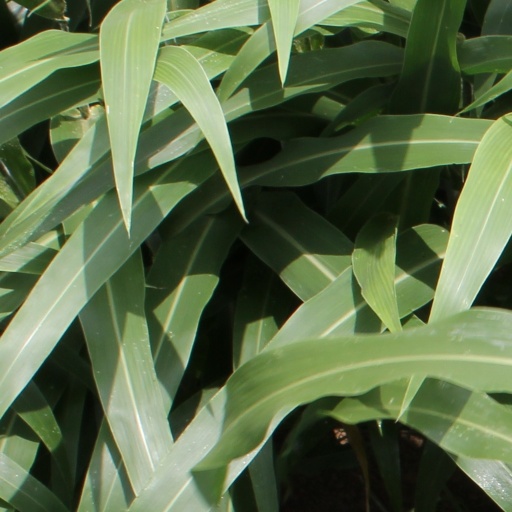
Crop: sorghum